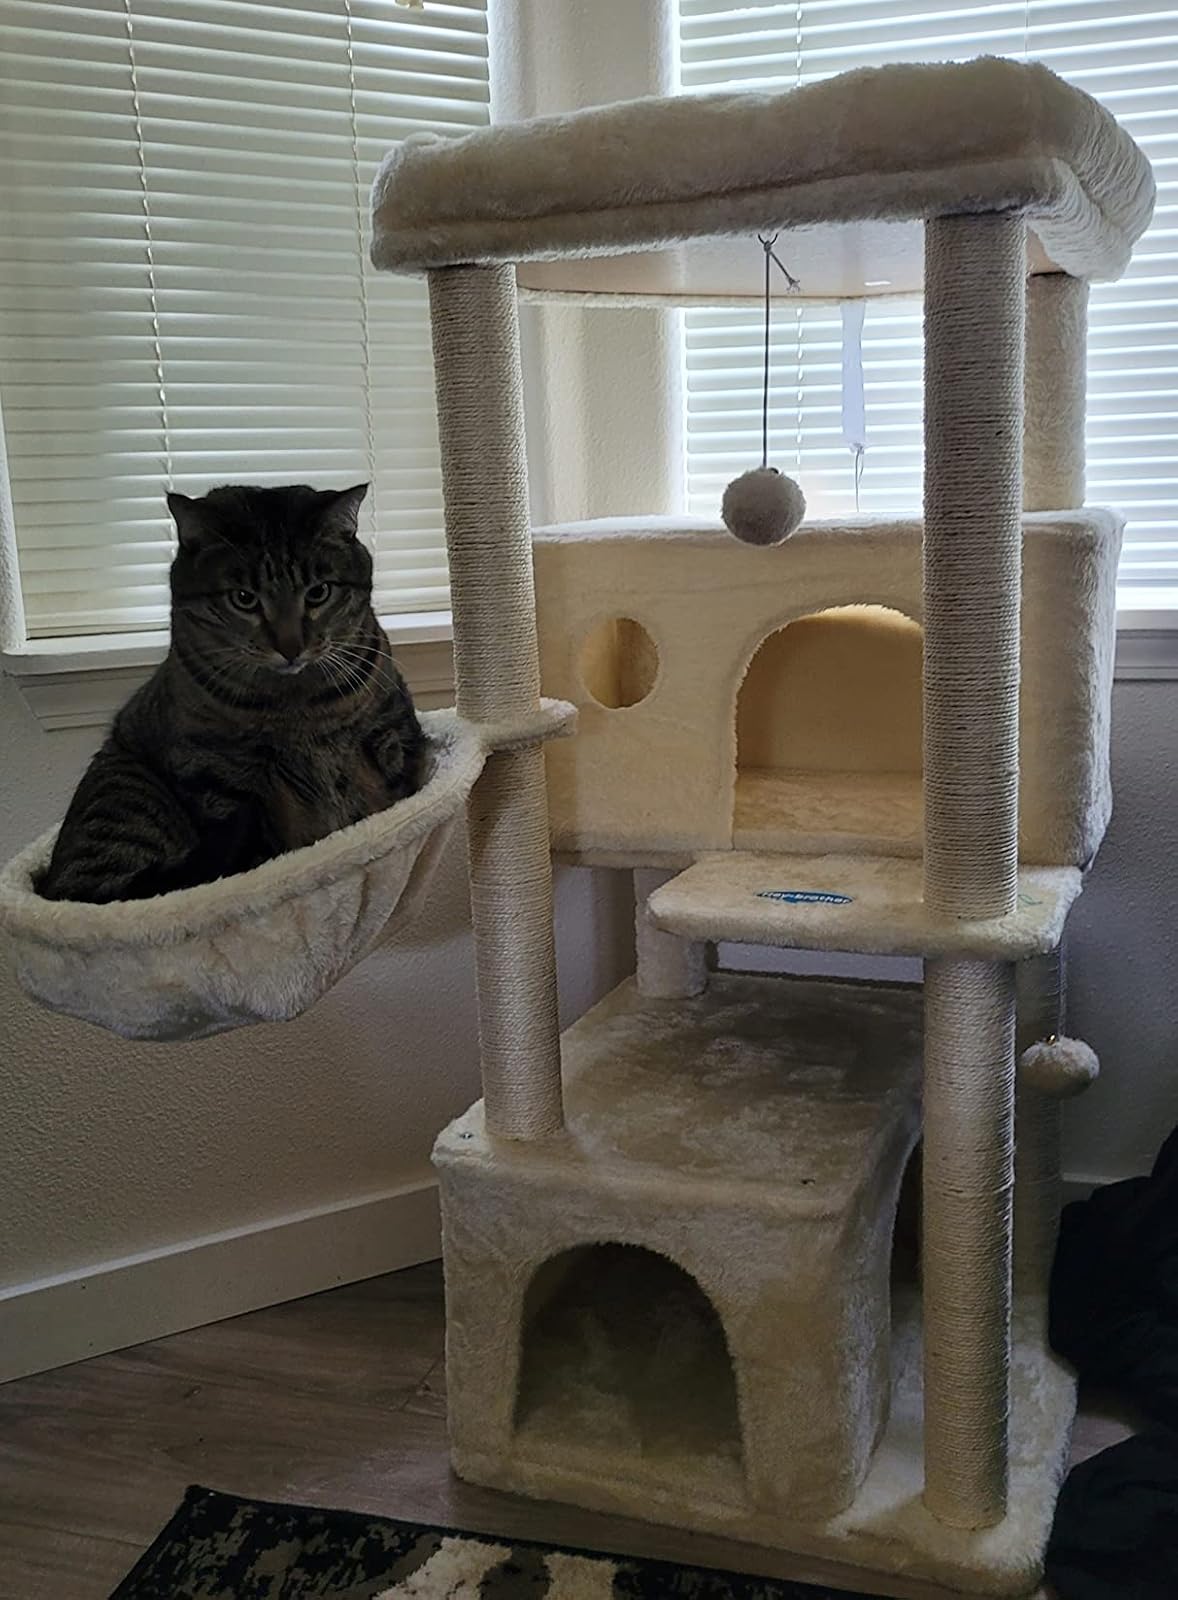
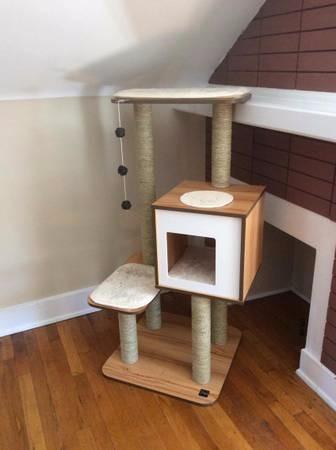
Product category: items_cat tree
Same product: no